Viliami Fehoko

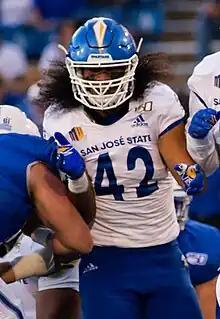
Fehoko with the San Jose State Spartans in 2019

Viliami Taopa Fehoko Jr. (born December 16, 1999) is an American professional football defensive tackle for the Washington Commanders of the National Football League (NFL). He played college football for the San Jose State Spartans and was named the 2022 Mountain West Defensive Player of the Year prior to being selected by the Dallas Cowboys in the fourth round of the 2023 NFL draft.